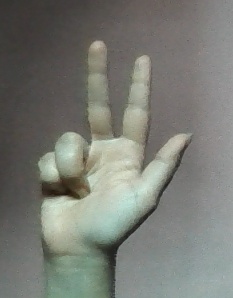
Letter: al